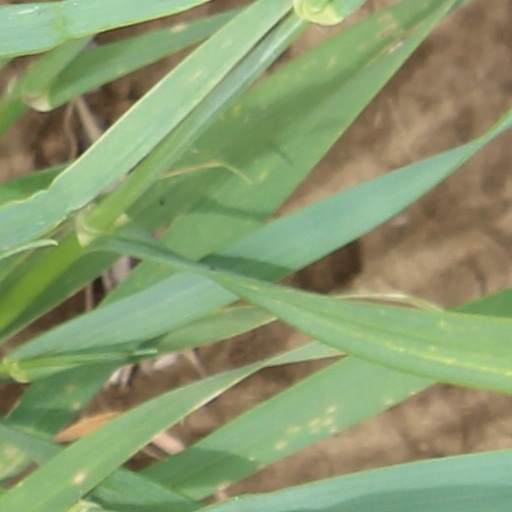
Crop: wheat